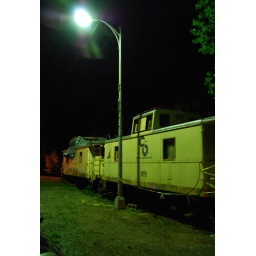
an abandoned train car in Yellow Springs, OH.